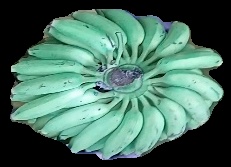
Variety: elakki-bale
Grade: grade1